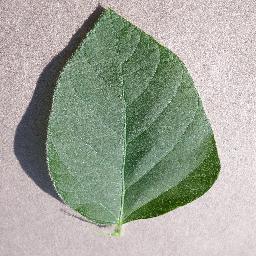
Label: Soybean___healthy